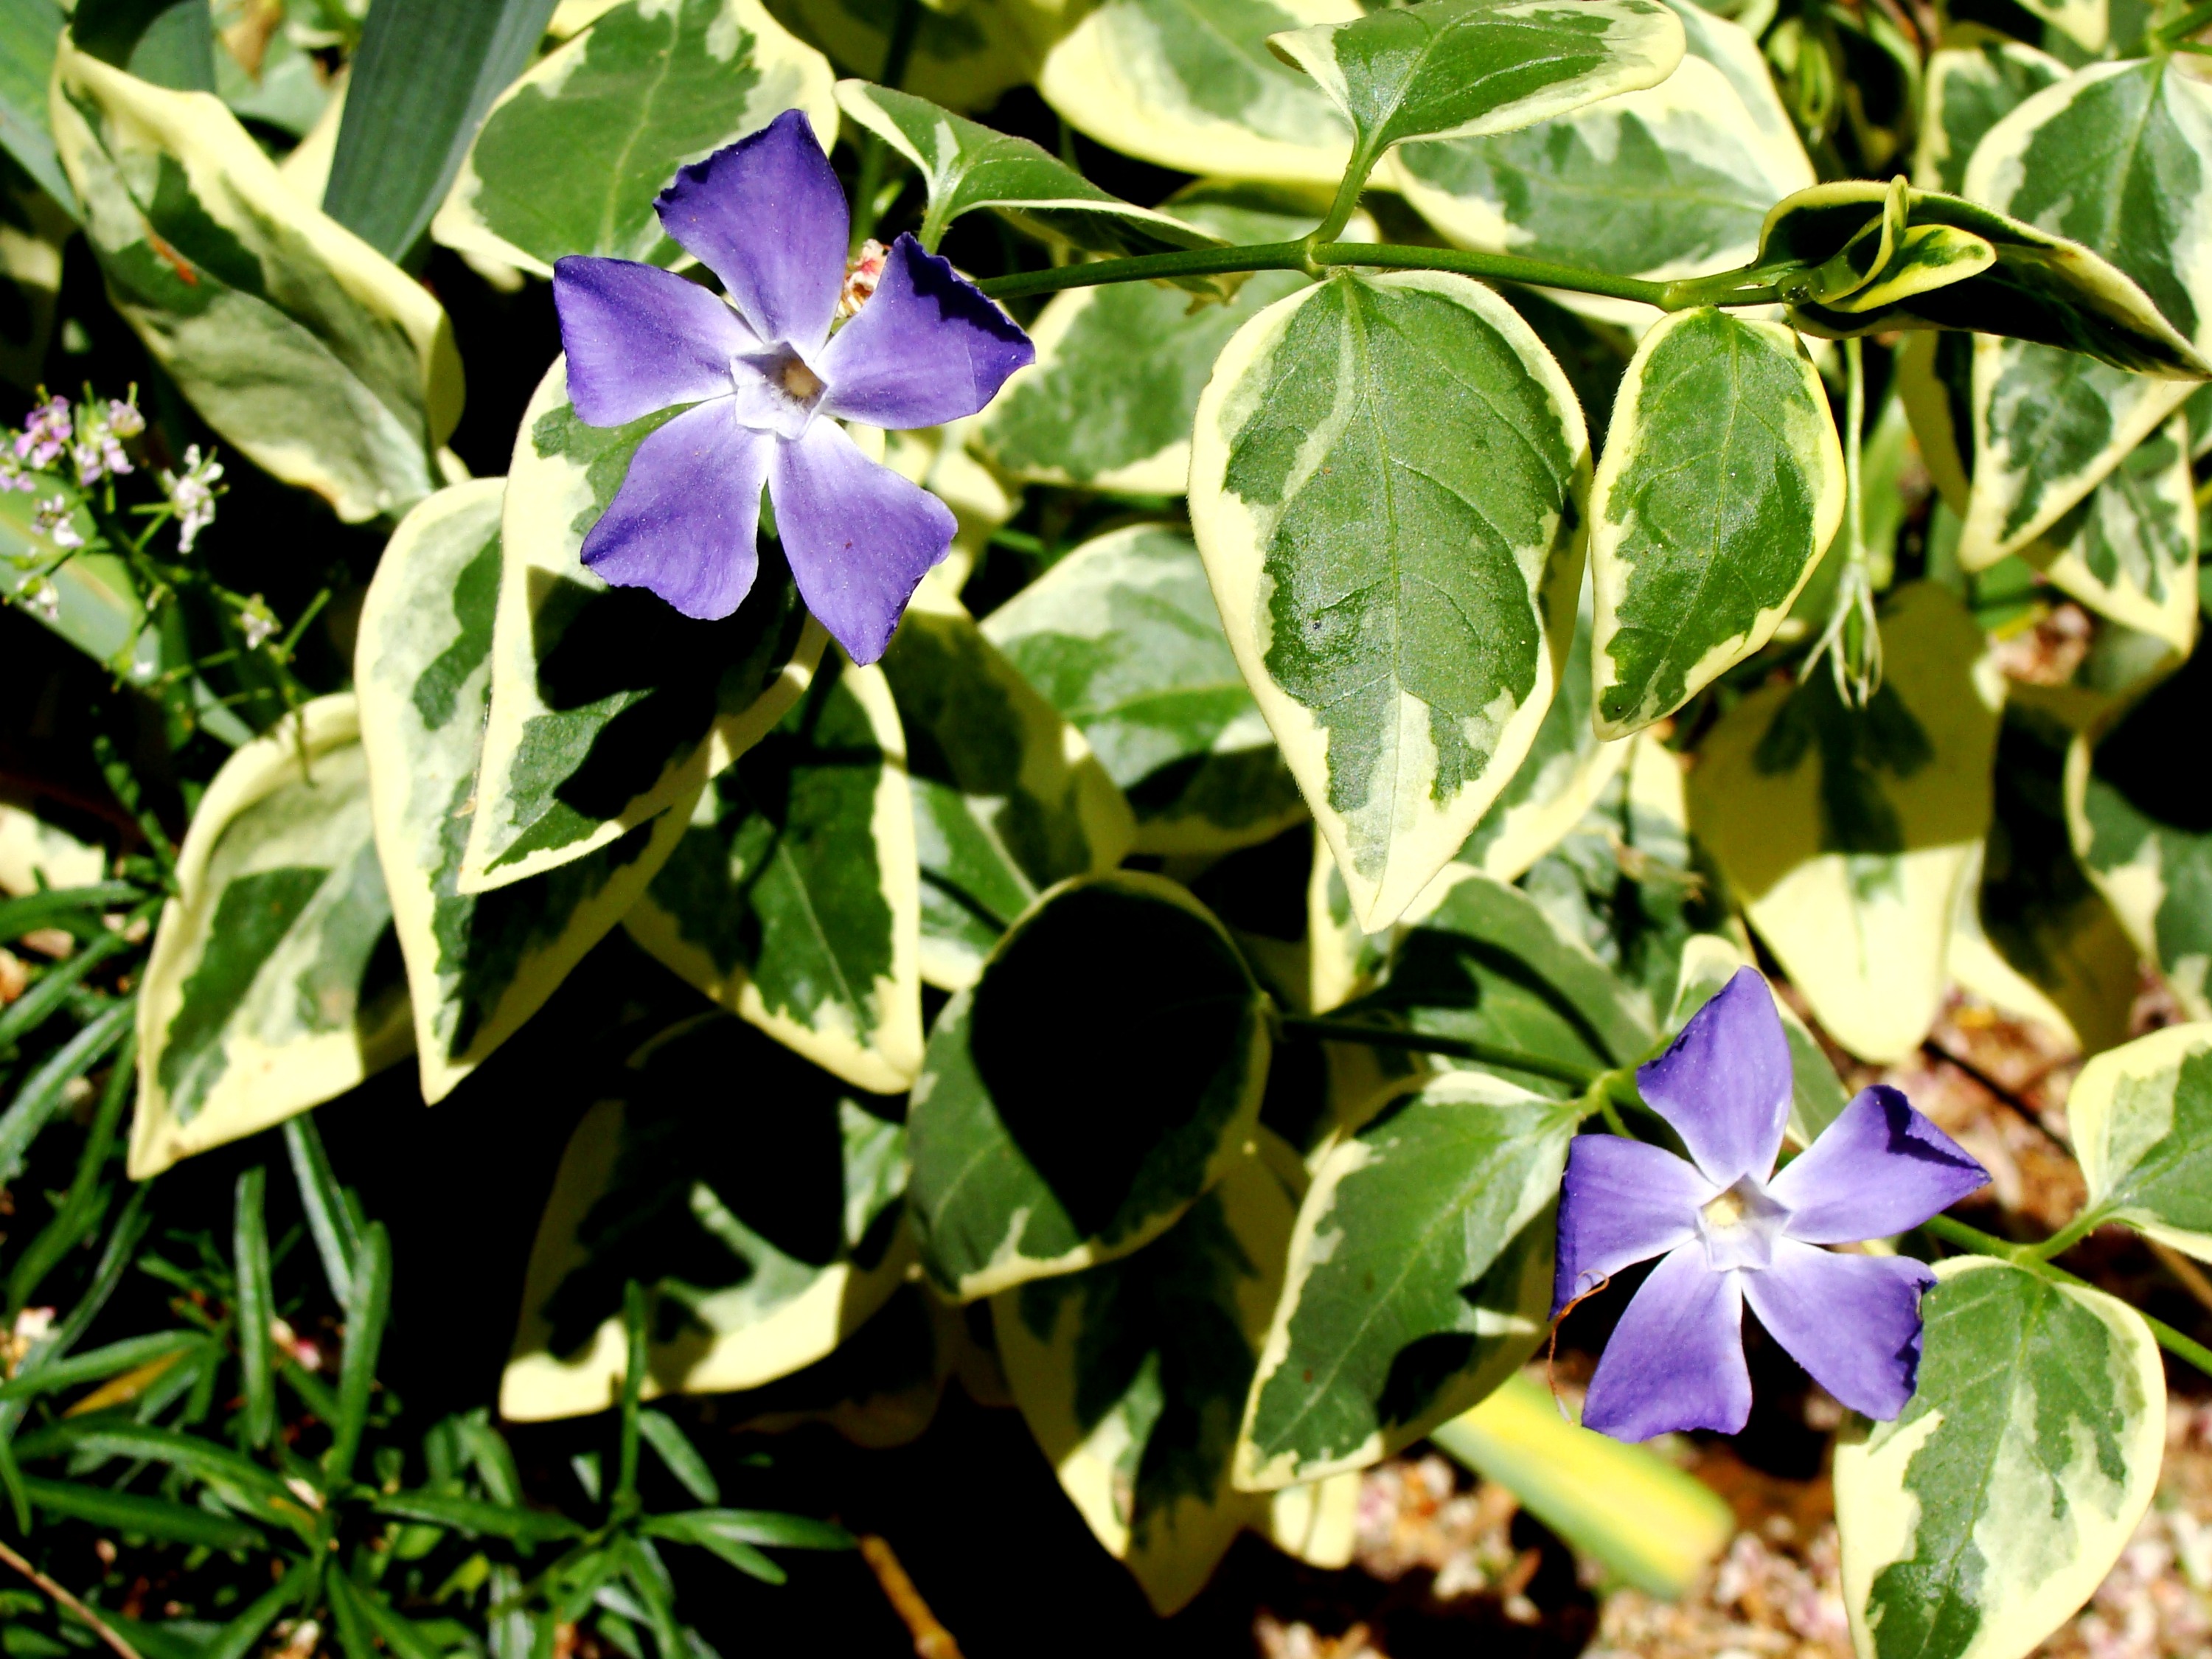
nature, plant, leaf, flower, green, botany, garden, flora, wildflower, leaves, violet, lilac, flowering plant, faye, annual plant, land plant, violet family, morning glory family